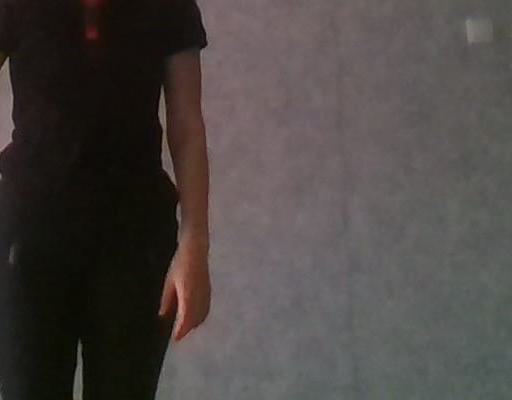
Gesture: no_gesture